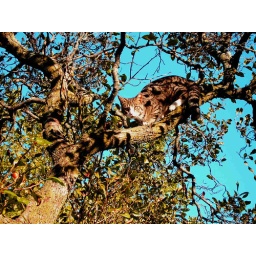
10-05 cat in tree 003